Ben Uri Gallery & Museum

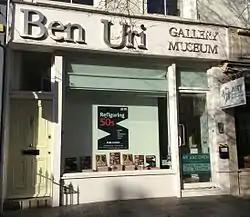

The Ben Uri Gallery & Museum is a registered museum and charity based at 108a Boundary Road, off Abbey Road in St John's Wood, London, England. It features the work and lives of émigré artists in London, and describes itself as "The Art Museum for Everyone".